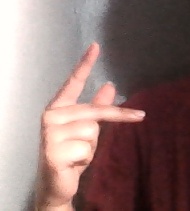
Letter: dha